Siow Lee Chin

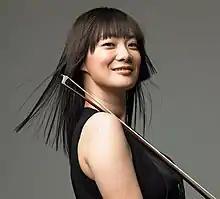
Photo by Kenneth Wong

Siow Lee Chin (born 1966) is a Singaporean violinist.